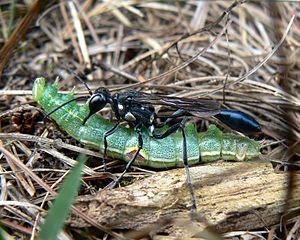
Eremnophila aureonotata est une espèce d'insectes hyménoptères de la famille des Sphecidae originaire d'Amérique du Nord.